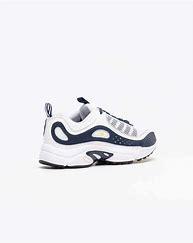
Brand: Reebok
Model: Daytona DMX Ii